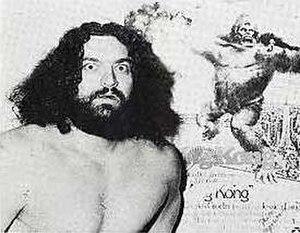
Bruiser Brody sur le programme de Big Time Wrestling du 21 juin 1977